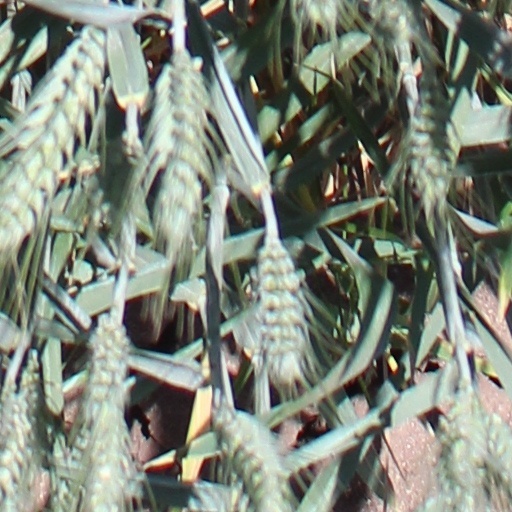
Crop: wheat